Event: Nepal Earthquake
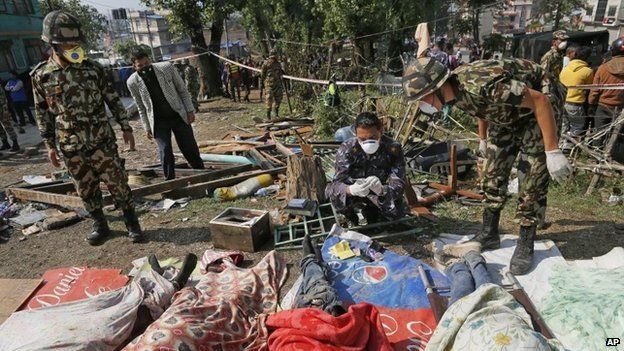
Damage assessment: damage